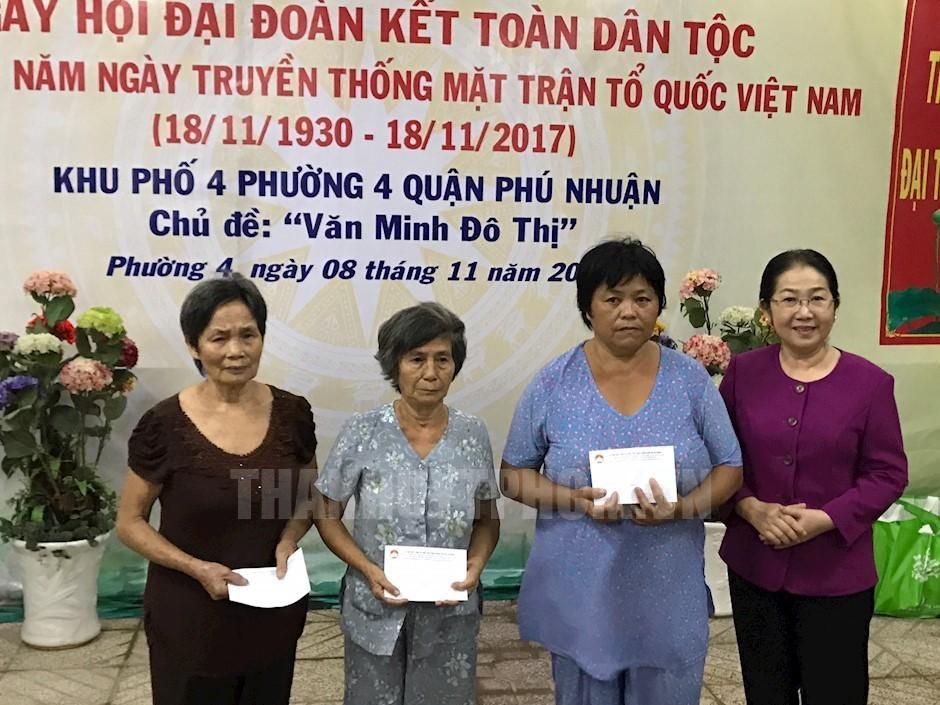
có bốn người phụ nữ đang đứng cùng với nhau